Jesse Owens

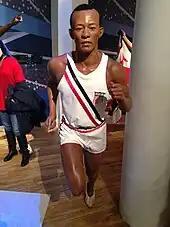
Waxwork of Owens at Madame Tussauds, London

In 2014, Eric Brown, British fighter pilot and test pilot, aged 17 in 1936 and later becoming the Fleet Air Arm's most decorated pilot, stated in a BBC documentary: "I actually witnessed Hitler shaking hands with Jesse Owens and congratulating him on what he had achieved". Additionally, an article in "The Baltimore Sun" in August 1936 reported that Hitler sent Owens a commemorative inscribed cabinet photograph of himself. Later, on October 15, 1936, Owens repeated this claim when he addressed an audience of African Americans at a Republican rally in Kansas City, remarking: "Hitler didn't snub me—it was our president who snubbed me. The president didn't even send me a telegram."